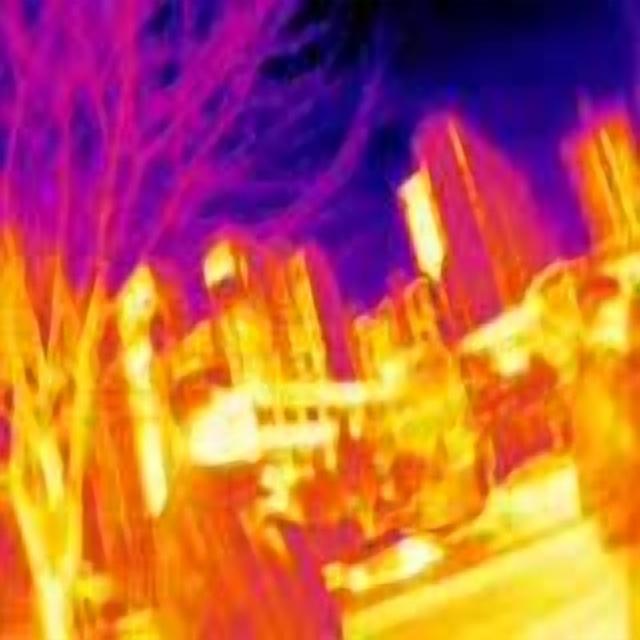
Detected objects:
label: person
label: person